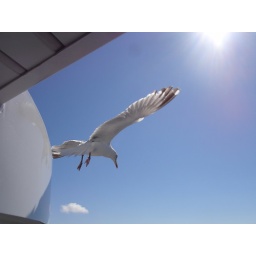
Seabird flying above the tourist boat for the Sept Iles visit.